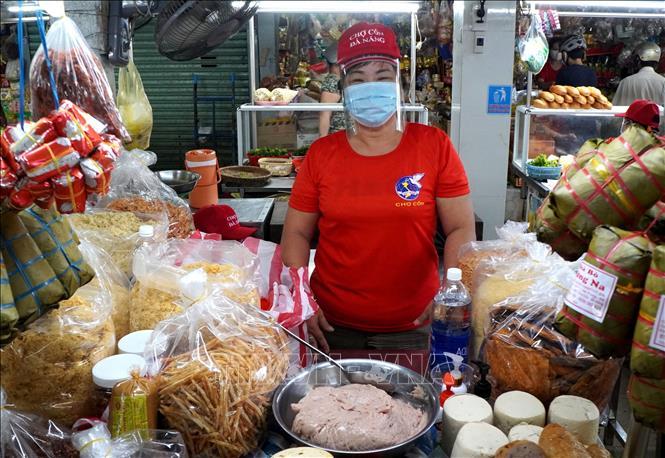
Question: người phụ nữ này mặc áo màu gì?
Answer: màu đỏ